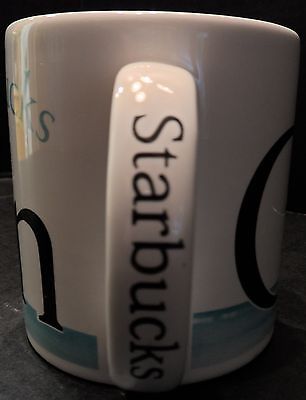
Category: mug